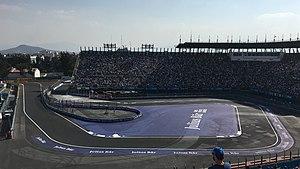
La Formule E, également connue sous son acronyme FE, est une catégorie de compétition automobile de type monoplace électrique réglementée par la Fédération internationale de l'automobile. La FE est la seule catégorie de monoplace actuellement en compétition équipée d'un moteur électrique.